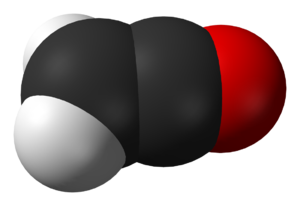
Ethenon
3D-model af ethenon-molekylet
Ethenon er det systematiske navn for keten, en organisk forbindelse med den kemiske formel C₂H₂O eller H₂C=C=O. Det er det simpleste medlem af klassen af ketener. Det er en tautomer af ethynol.